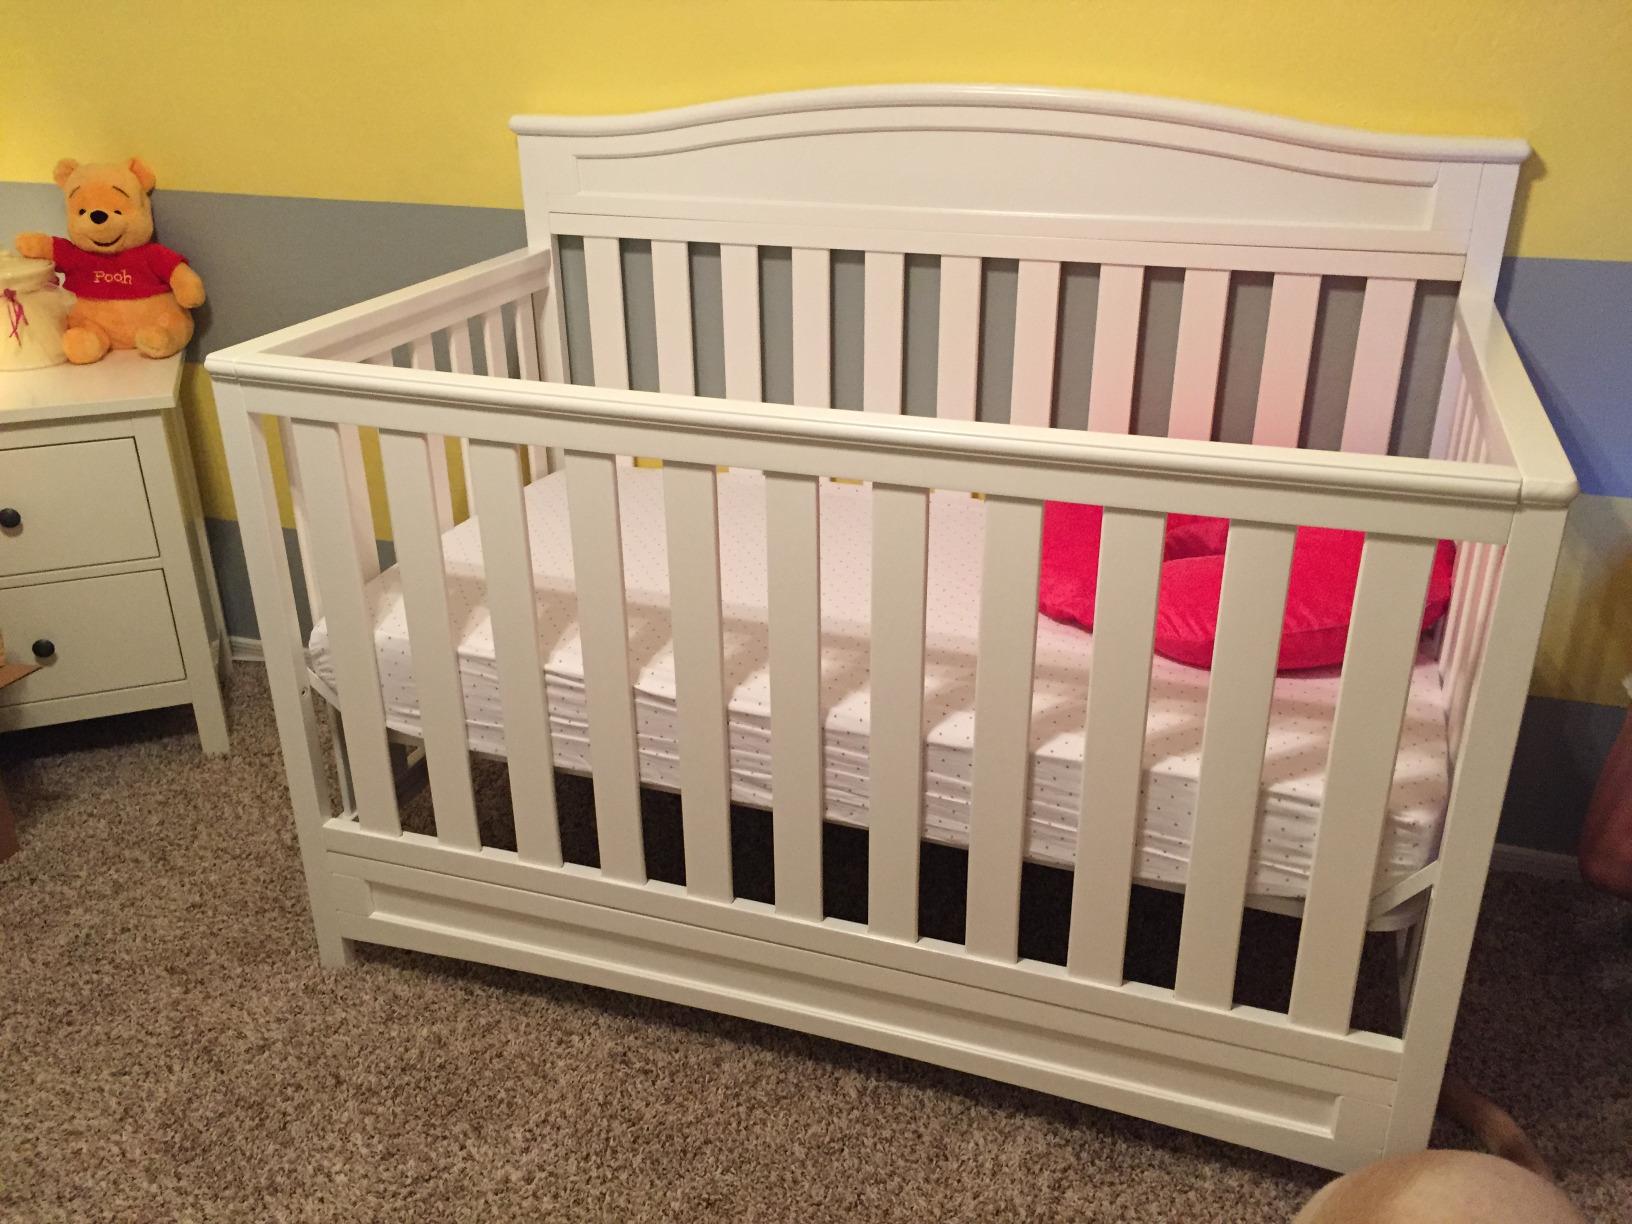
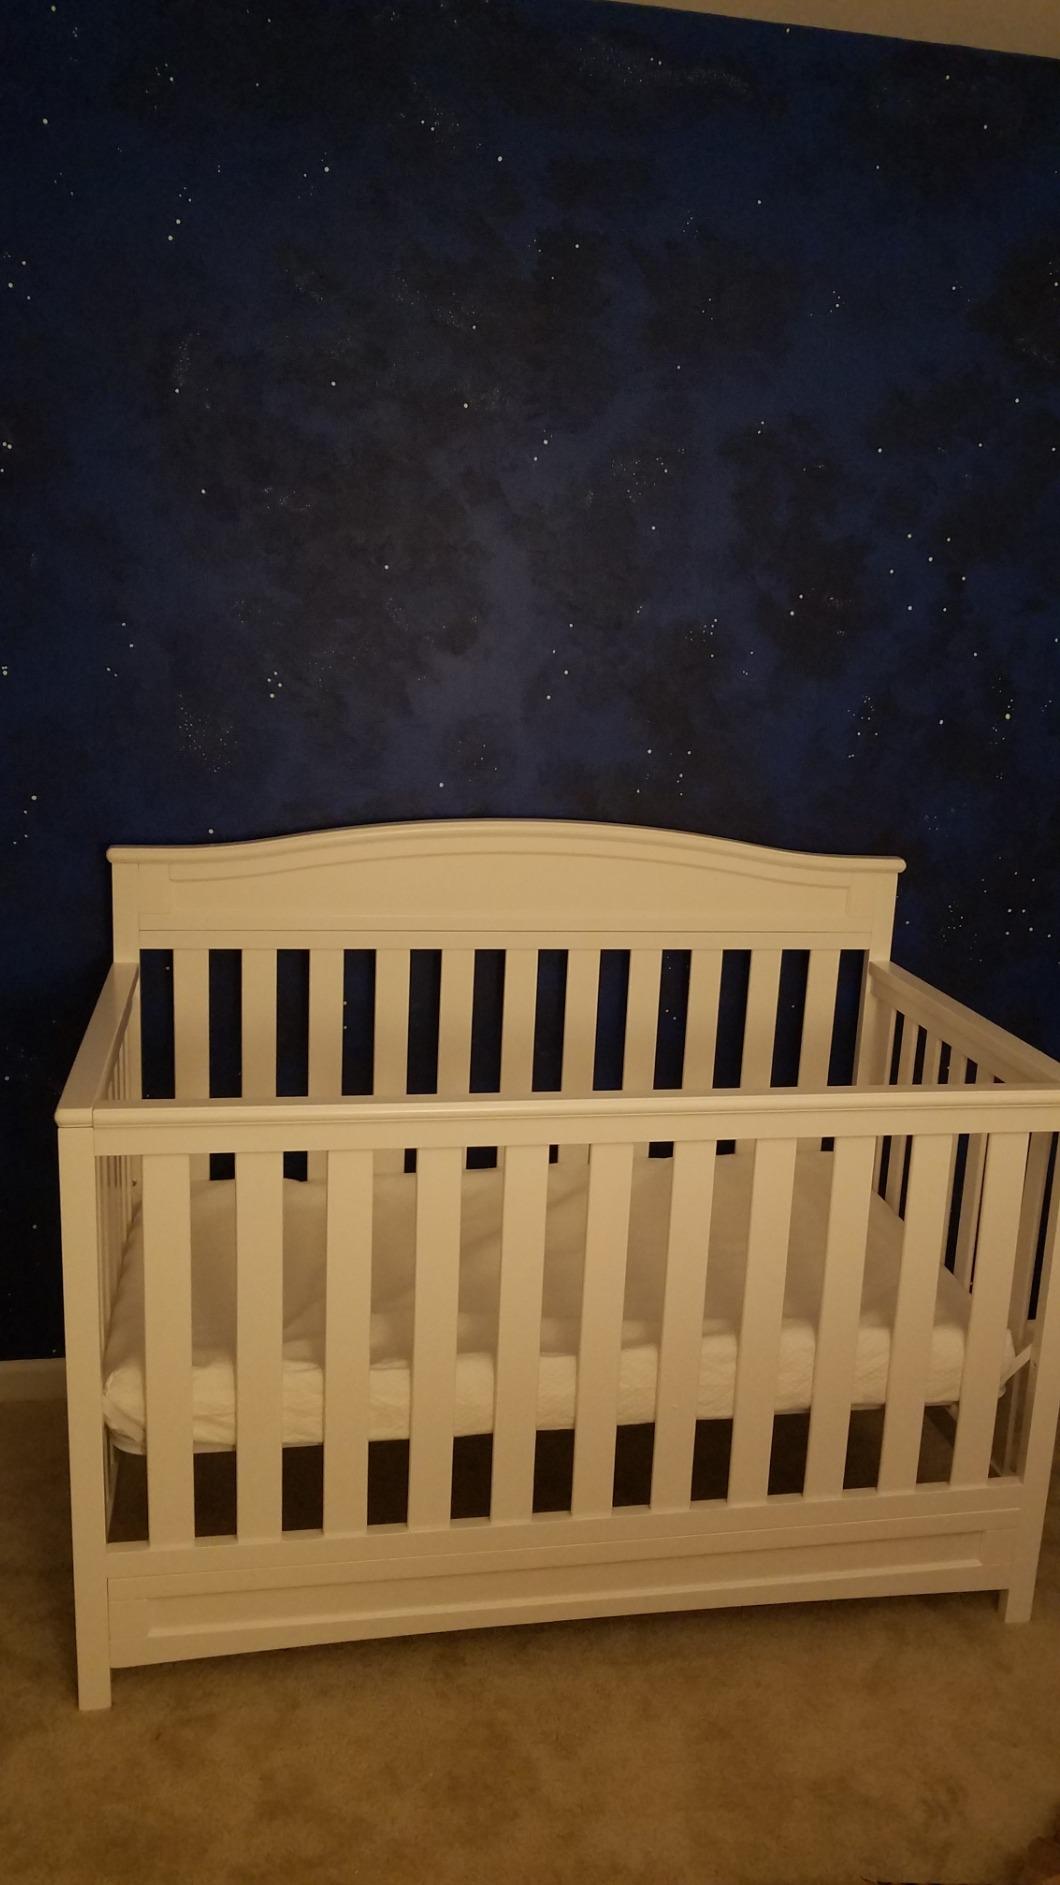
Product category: products_crib
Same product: yes